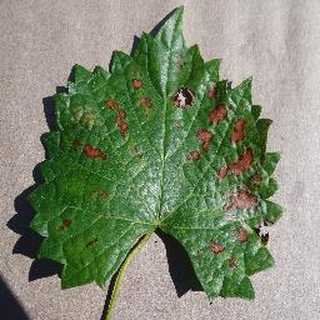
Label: grape_esca_black_measles